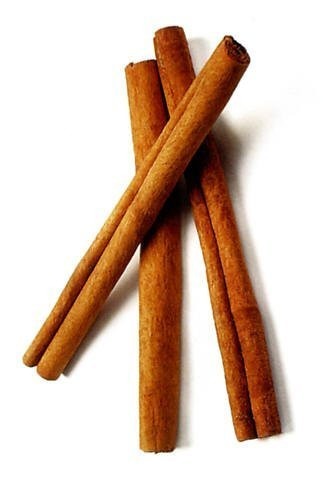
Item Name: Indian Spice Cinnamon Sticks (Round)3.5oz - by NA
Value: 1.0
Unit: Count

Price: 7.99